Arrhenius (lunar crater)

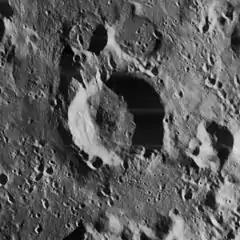
Lunar Orbiter 4 image

Arrhenius is a lunar impact crater that is located just on the far side of the Moon, near the southwest limb. In this location the vicinity of the crater can be viewed during favorable librations, although it is viewed from on edge. To the south-southeast is the worn crater Blanchard, and De Roy lies further to the west.